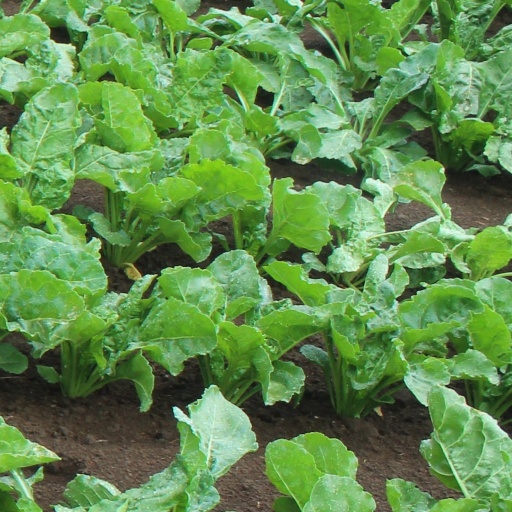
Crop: sugar beet